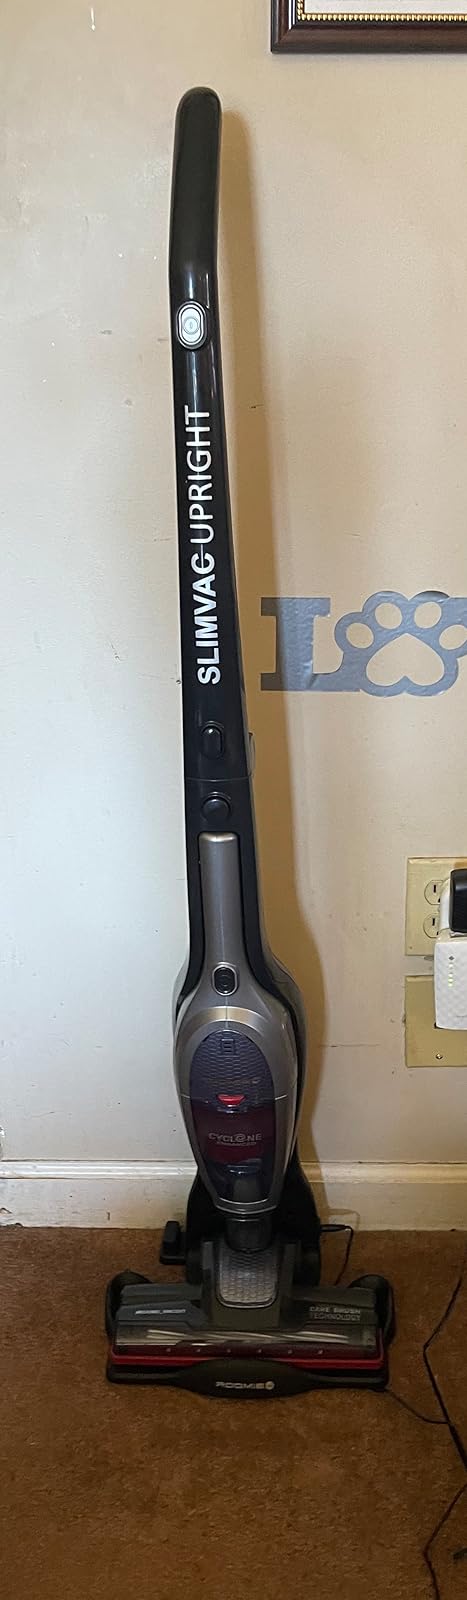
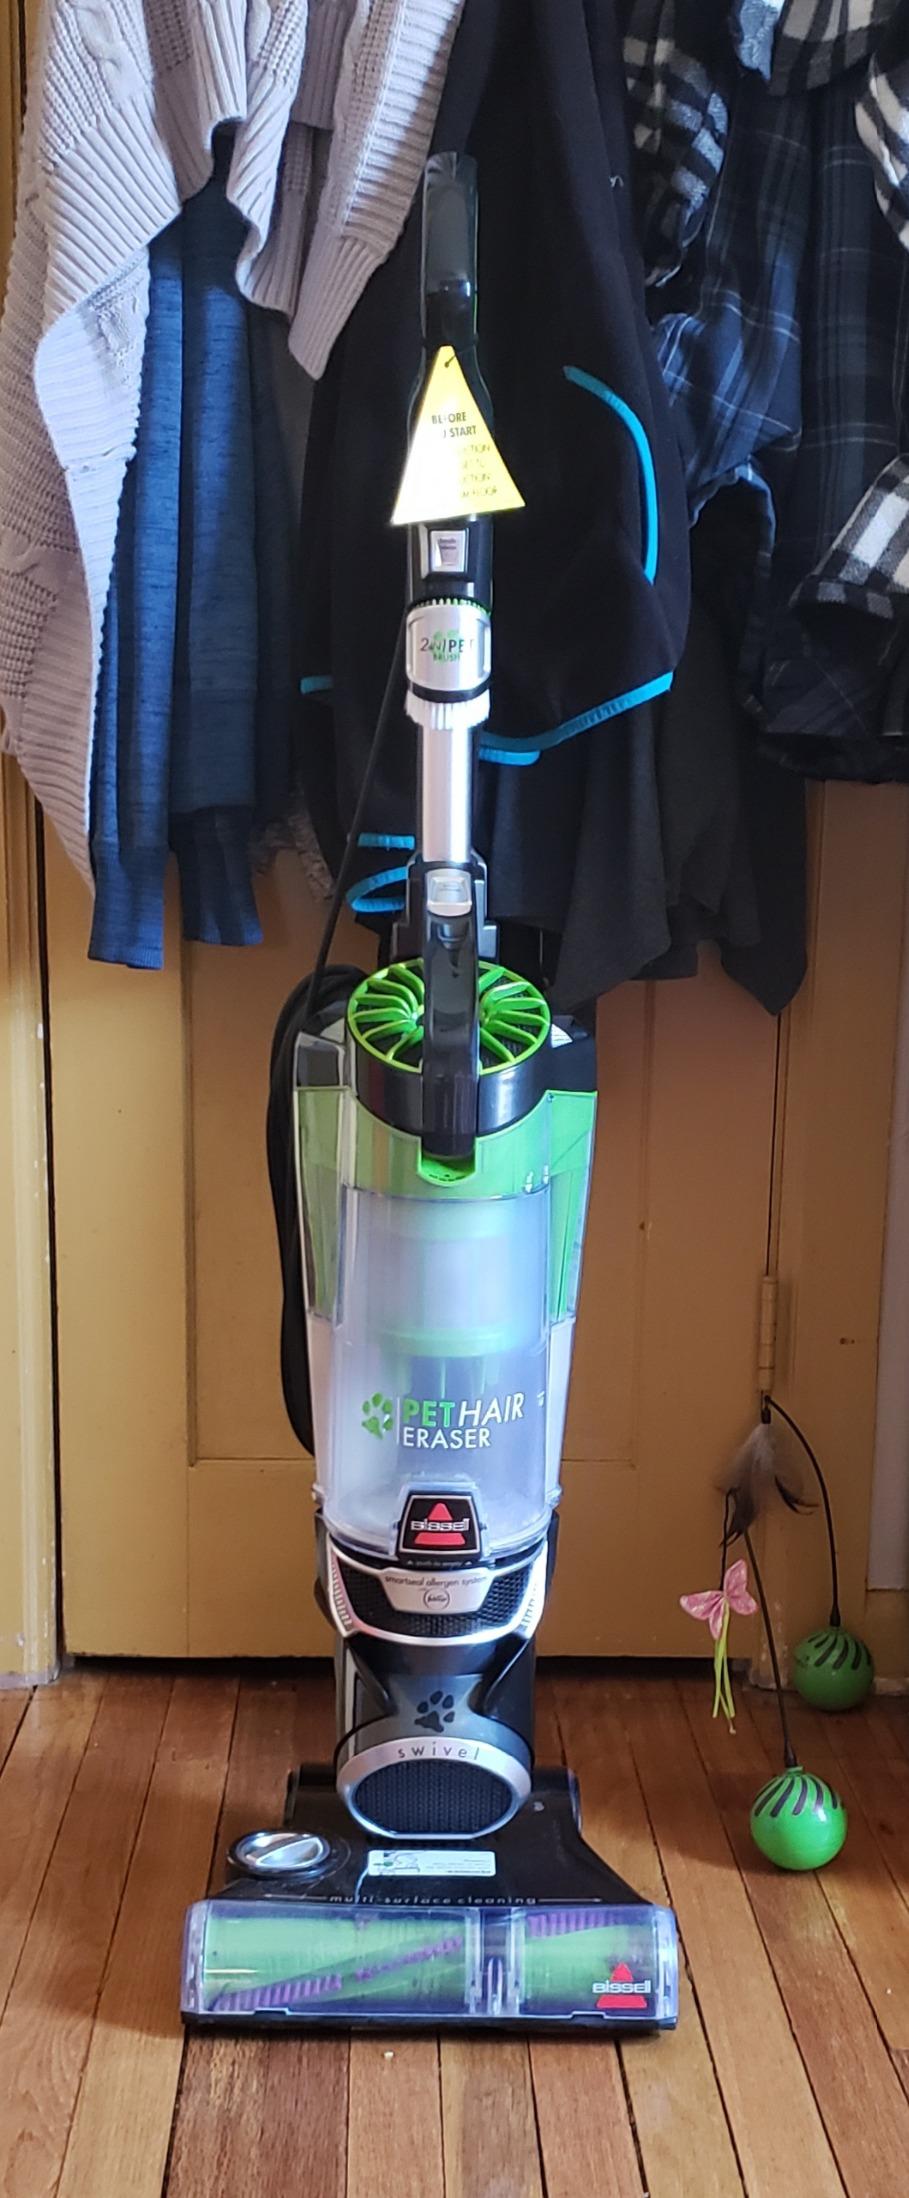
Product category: items_vacuum
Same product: no